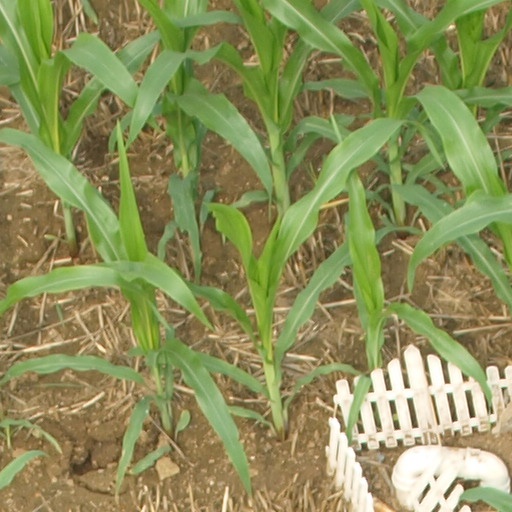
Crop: maize; corn